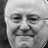
Emotion: happy